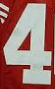
Number: 4